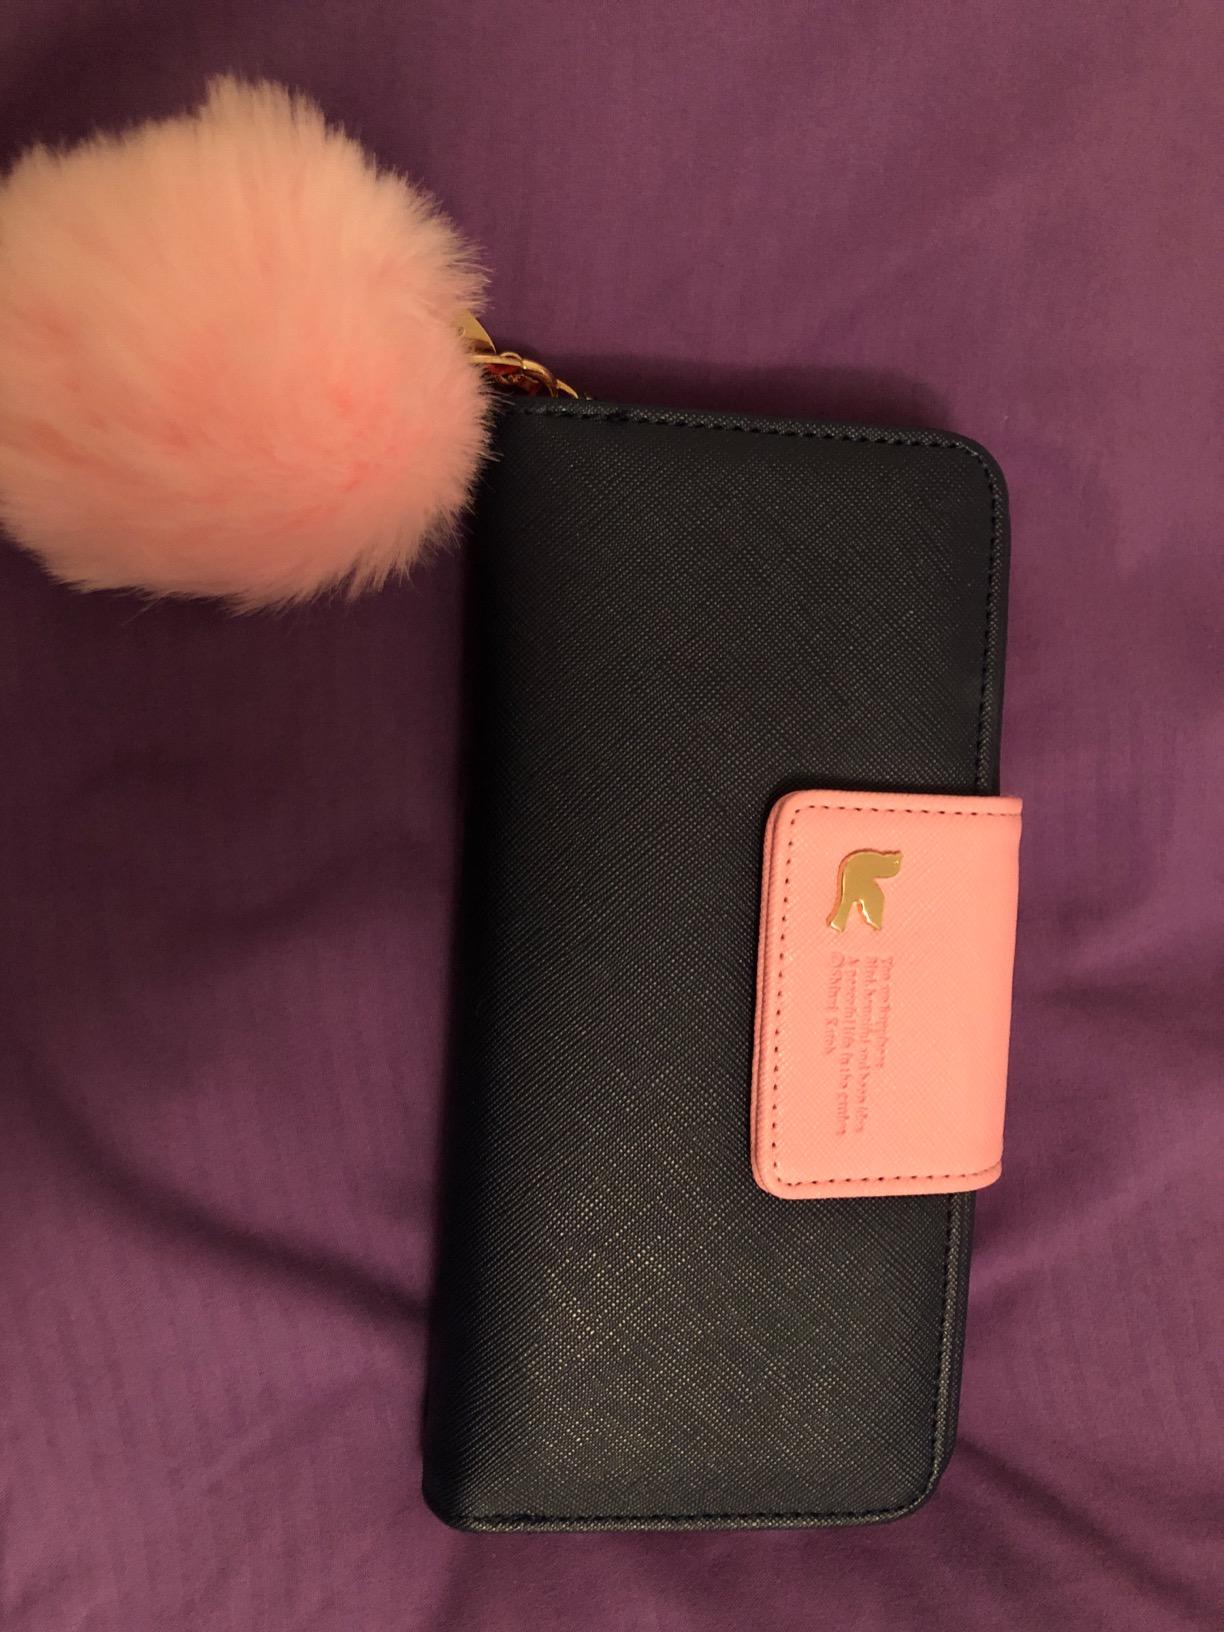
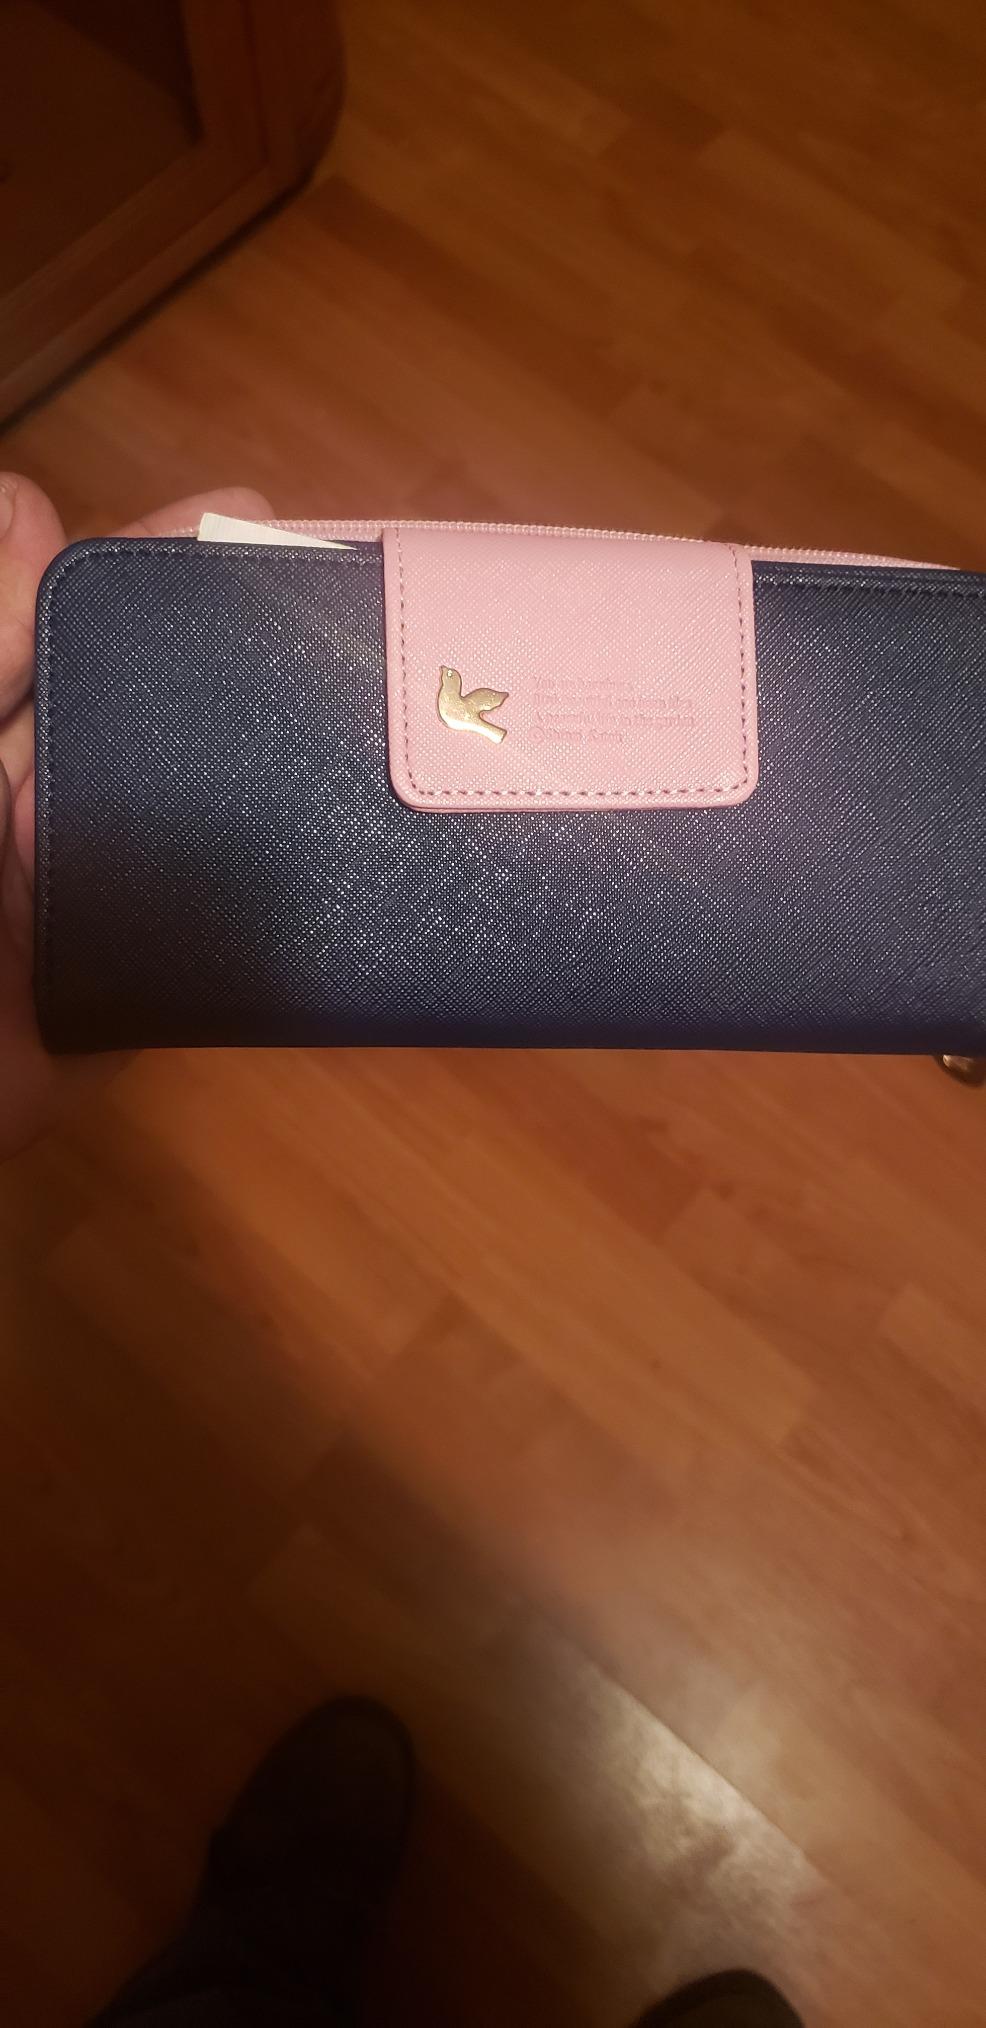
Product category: accessories_handbag
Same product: yes